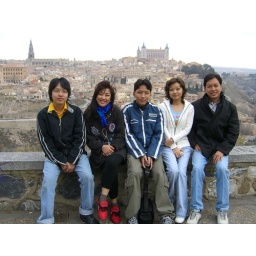
Toledo lies on granite hill within loop of Tagus river